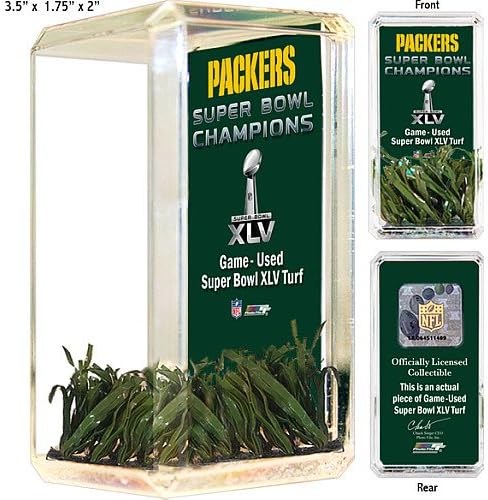
Photo File Green Bay Packers Super Bowl XLV Champions Packer's End Zone Turf Desktop
Category: Sports & Outdoors
Determination. Perseverance. Hard work. These are what it takes to win the NFL® championship. Honor the Super Bowl® XLV victors with this collectible from Photo File®. Presented in a durable plastic case, it features an actual piece of turf from the Packers' end zone at Cowboys Stadium. NOTE: Product will ship February 25, 2011.
Features: Plastic display case | Actual piece of turf from the Packers' end zone at Cowboys Stadium | Guaranteed authenticCase Dimensions: W 2" x H 3.5" x D 2" | Officially licensed Made in USA